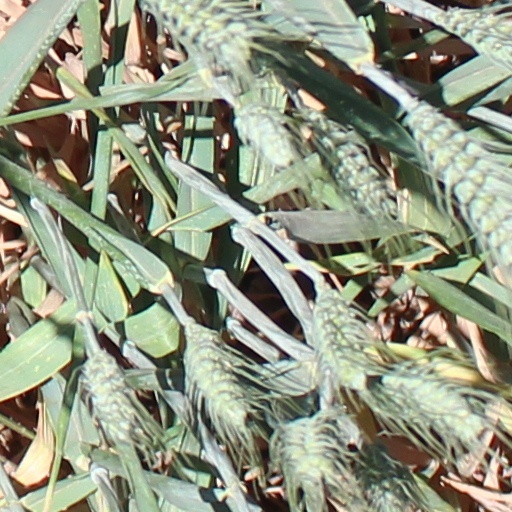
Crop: wheat